Yuan Shikai

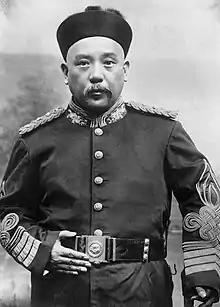
Yuan Shikai in Qing dynasty uniform, 1912

Having gained powerful allies that included Empress Dowager Cixi, and being appointed as the Viceroy of Zhili and Beiyang Trade Minister, Yuan was in a position that allowed him to expand his army and increase its funding. It was at this time that Yuan established the Beiyang Army, with the creation of the Left Division of the Beiyang Standing Army in October 1902. In December 1902 he was also ordered to train several thousand Manchu Bannermen, and these later became the 1st Division of the Beiyang Army, while the Left Division was renamed the 2nd Division. It was meant to become the core of a Chinese regular army, and although Yuan had a lot of influence over it, the central government had administrative control and provided the army's funding. In 1904 Yuan used the Russo-Japanese War to convince Cixi to authorize the creation of more divisions. Because of this the Beiyang Army reached a strength of 60,000 men. In mid-1902 he established a military staff to assist him in his role as Beiyang Army commander, and its two most prominent members were Feng Guozhang and Duan Qirui. The "Beiyang clique" became the origin of the majority of warlords in northern China during the warlord period in the 1910s and 1920s. As one historian wrote, "the [Beiyang] Army was the most significant military development in China between the [Xiang] and Huai Armies which suppressed the Taiping and [Nian] rebellions in the 1860's and the army that Chiang Kai-shek raised and employed in the northern expedition of 1926-27."